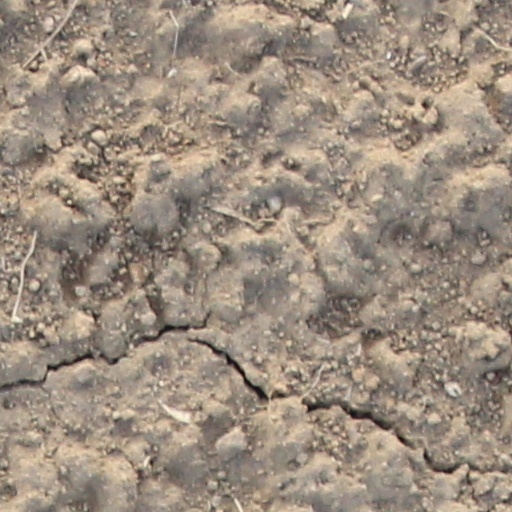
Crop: wheat